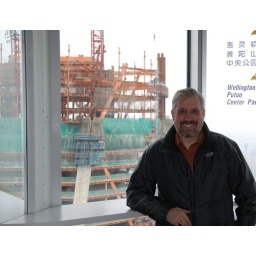
88th floor observatory of Jin Mao Building - 4th tallest building in the world